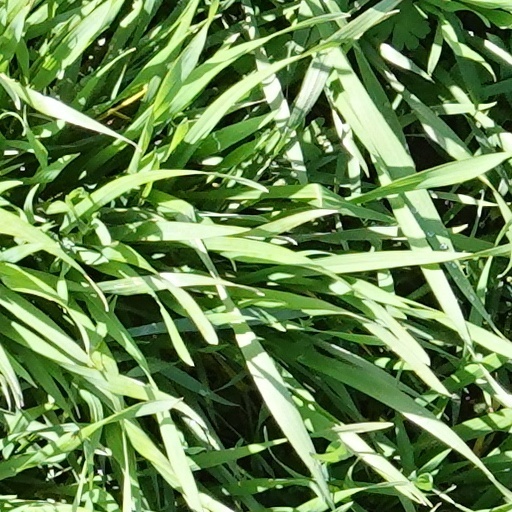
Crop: wheat